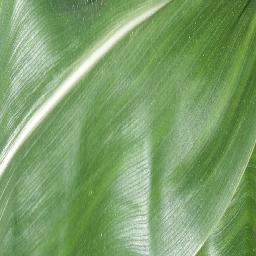
Label: Corn_(Maize)___Healthy